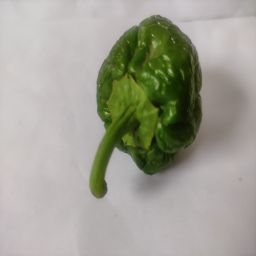
Crop: Bell Pepper
Quality: Ripe